Somewhat Loved

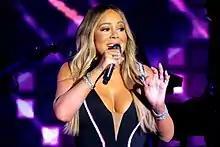
Mariah Carey (pictured) received praise for her vocals on the song; the song marked Carey's 15th top-ten hit on the US "Billboard" Adult R&B Songs chart.

Jimmy Jam and Terry Lewis first began working with Mariah Carey in 1999 on her seventh studio album "Rainbow", which spawned the US number-one single "Thank God I Found You", a song written and produced by the trio (becoming Carey's 15th number-one song and Jam and Lewis' 13th as a producer). They also produced "Can't Take That Away (Mariah's Theme)" from the same album, which reached the top-ten on the US Hot Dance Club Songs chart. This was followed by their collaborations on Carey's following albums "Glitter" (2001) and "Charmbracelet" (2002) on songs such as "Through the Rain" and "Yours".